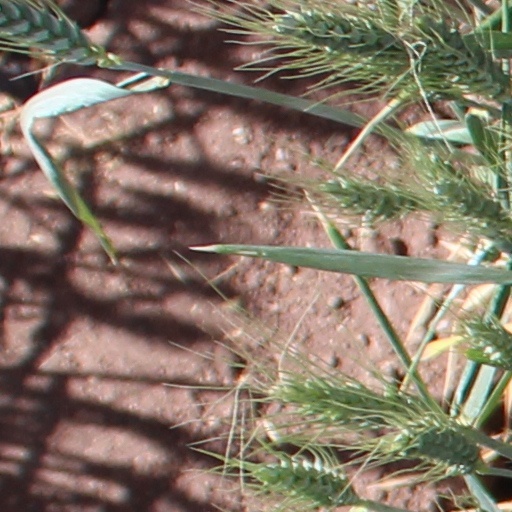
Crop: wheat